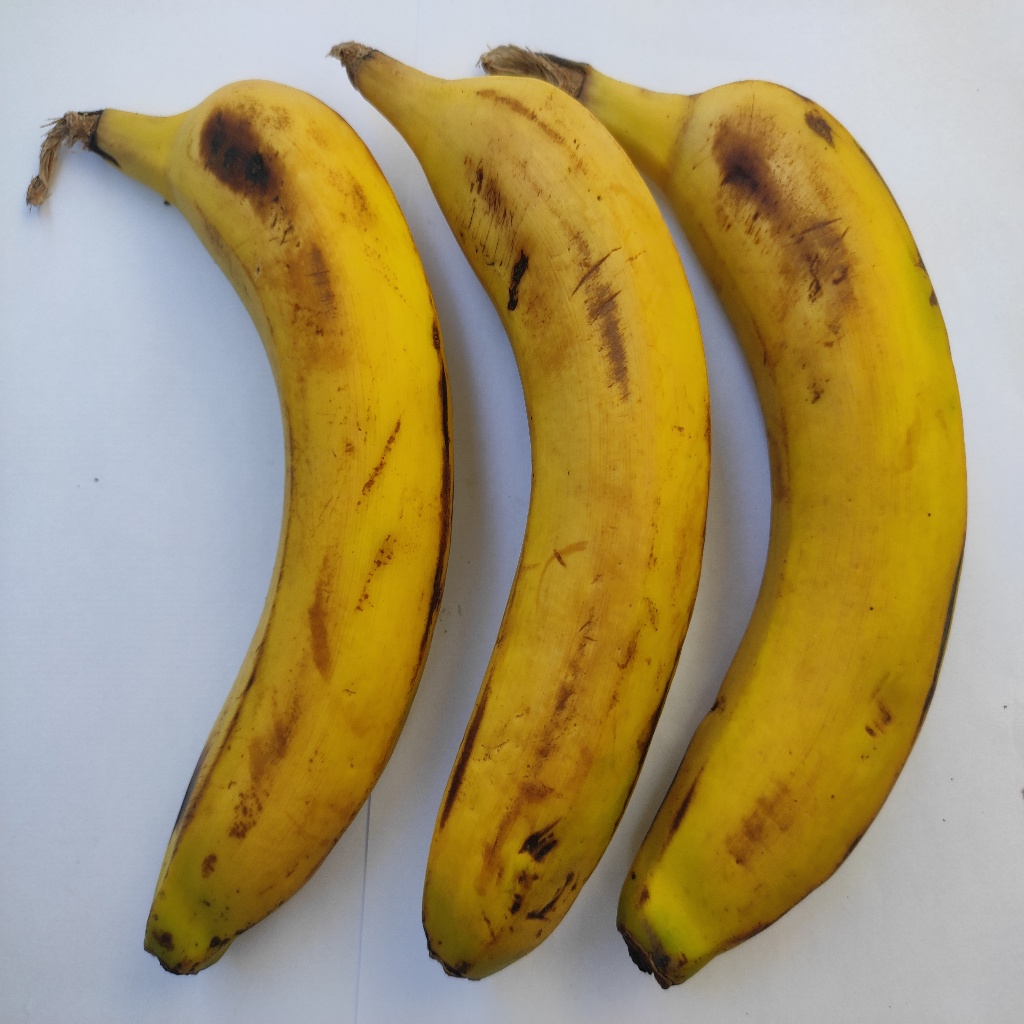
Crop: banana
Quality class: Class_B